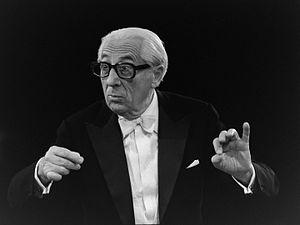
Ferdinand Leitner est un chef d'orchestre allemand.